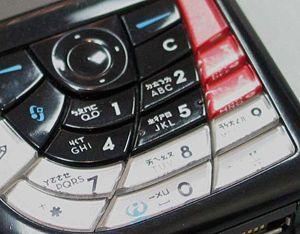
La transcription phonétique des langues chinoises est le fait de mettre à l'écrit la prononciation des langues chinoises dont l'écriture ne représente pas explicitement la prononciation. La langue chinoise est en effet traditionnellement écrite avec des sinogrammes, dont la représentation de base est pictographique et les combinaisons, représente des idées, ou partiellement des sons, mais ne permettent pas d'en déduire la prononciation exacte.